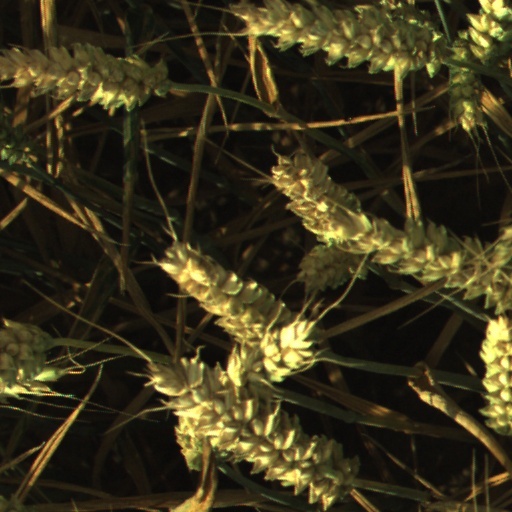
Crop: wheat